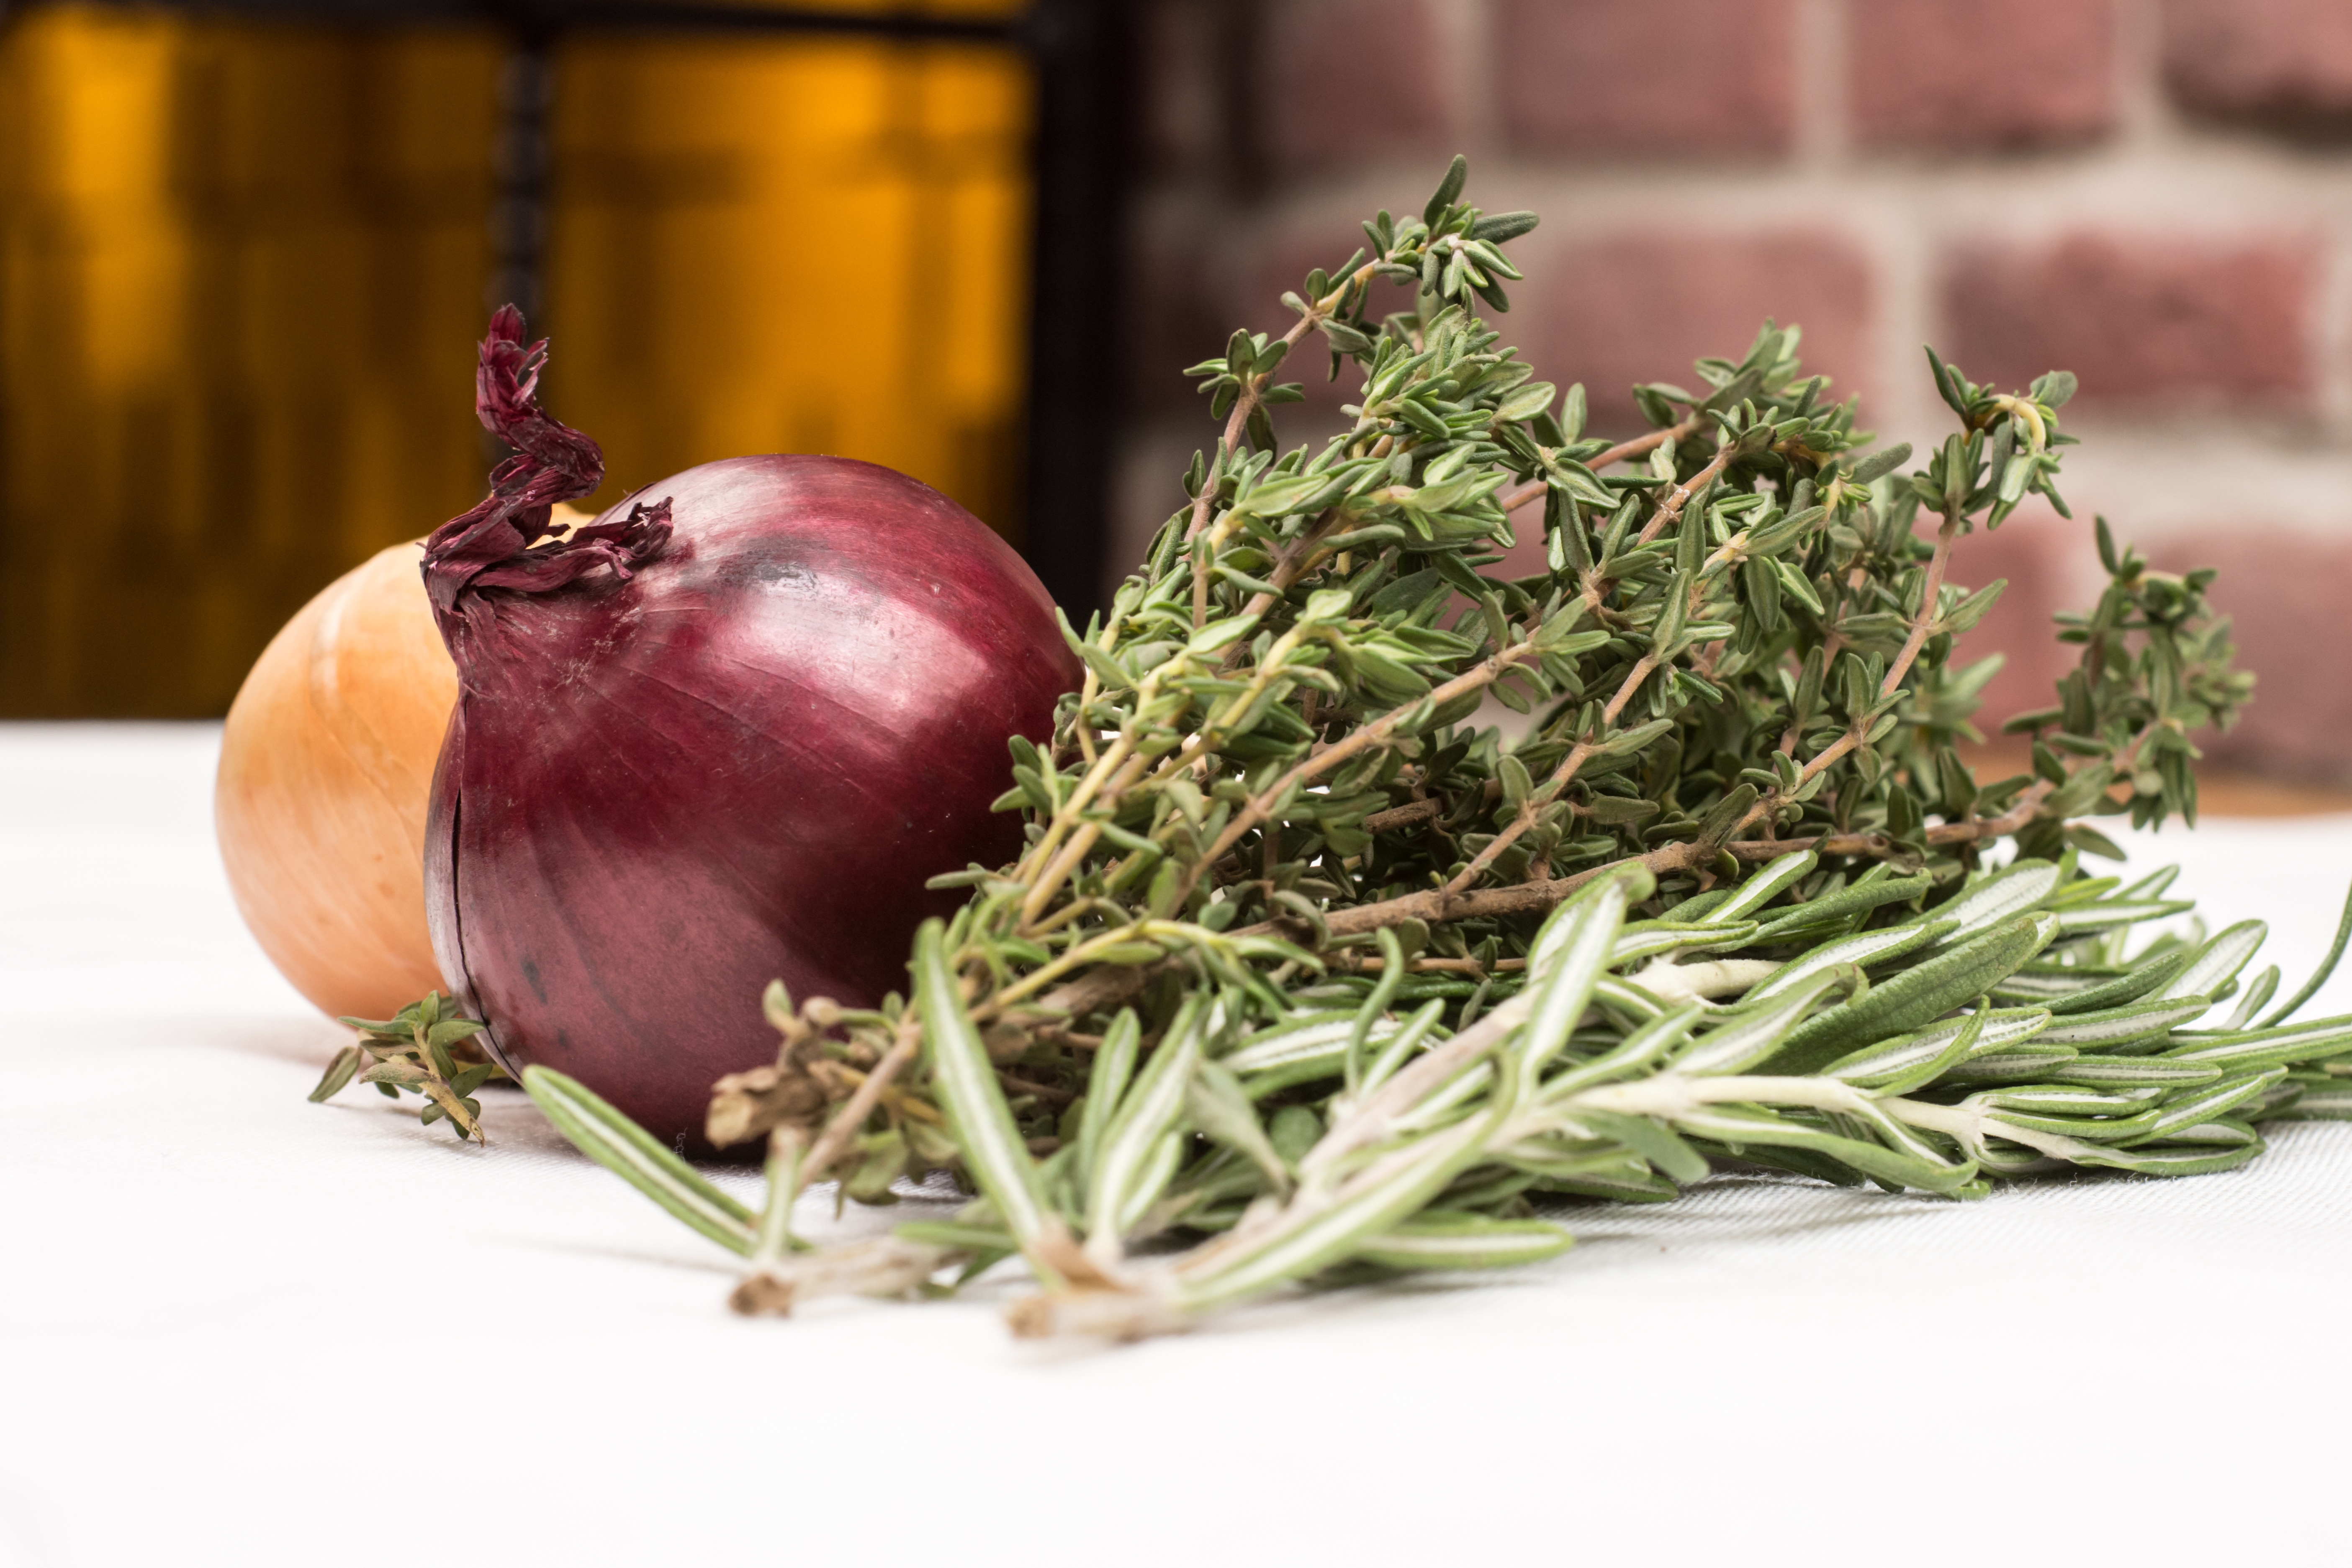
nature, plant, food, green, pepper, red, harvest, cooking, ingredient, herb, garlic, produce, vegetable, natural, fresh, market, colorful, agriculture, garden, healthy, onion, tomato, vitamin, nutrition, vegetables, vegan, vegetarian, raw, diet, cabbage, floristry, organic, rosemary, flowering plant, shallot, land plant, garlick